Stoke City F.C.

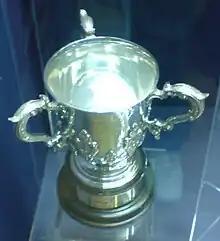
Stoke won the League Cup in 1972, their first major trophy.

Stoke's first club crest was a stylised "S" which was used by players in 1882 who would stitch the crest on to their shirts; however, this practice soon faded away. In the 1950s Stoke began using the shield from the Stoke-on-Trent coat-of-arms which was used infrequently until 1977. A new and simpler club crest was introduced a Stafford knot and pottery kiln represented local tradition while red and white stripes were also added. This lasted until 1992 when the club decided to use the entire Stoke-on-Trent coat-of-arms which included the club's name at the top of the crest. They changed their crest in 2001 to the current version which includes their nickname "The Potters". For the 2012–13 season, they used a special version to mark the club's 150th anniversary which included the club's Latin motto ""Vis Unita Fortior"" ("United Strength is Stronger").